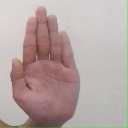
अक्षर: ध